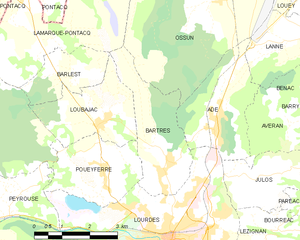
Bartrès est une commune française située dans le département des Hautes-Pyrénées, en région Occitanie.